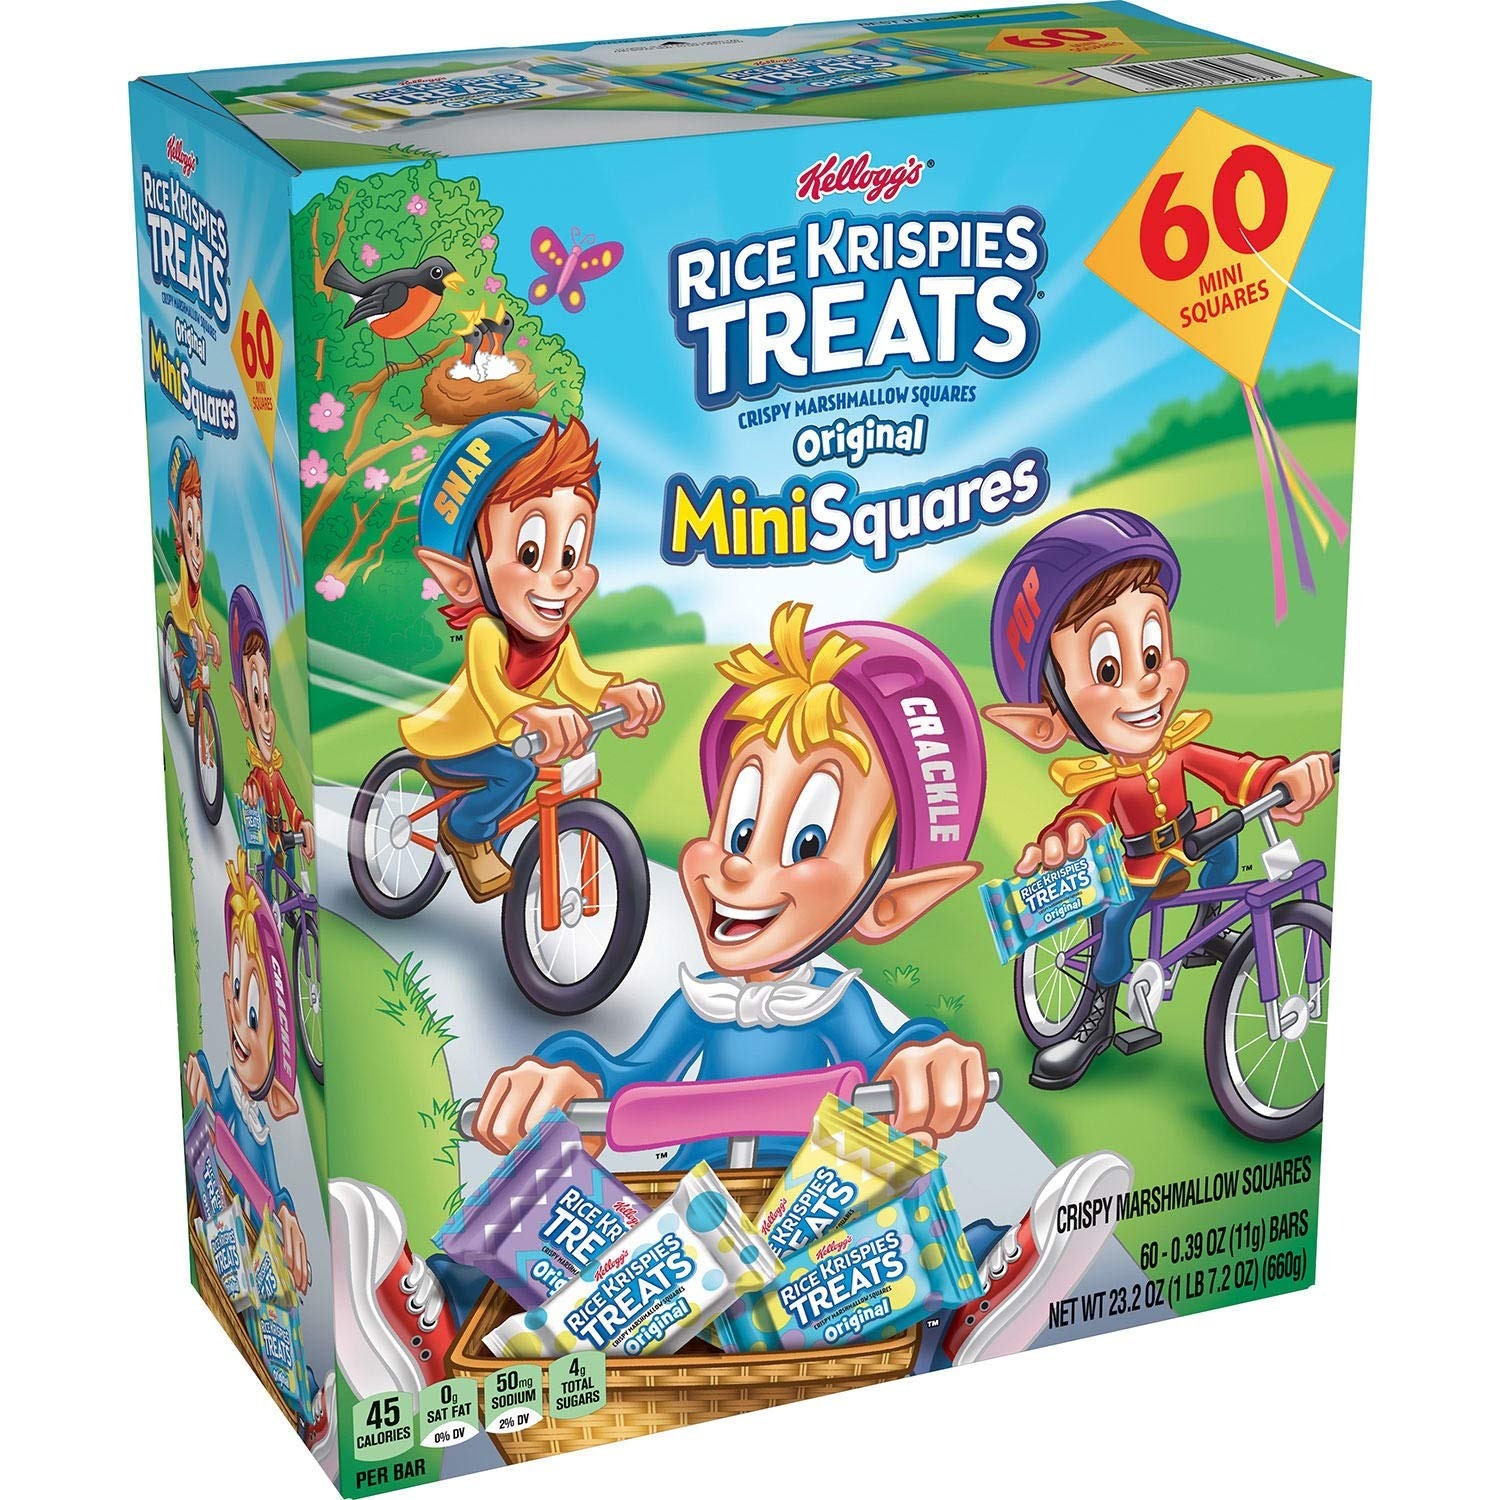
Item Name: Kellogg's Kellogg's Rice Krispies Treats Original Mini Squares Net Wt 23.4 Ounce , 23.4 Ounce
Bullet Point 1: FUN FOR THE ENTIRE FAMILY - Grab-N-Go convenient and tasty treat that's perfect for kids and adults
Bullet Point 2: NO MESS - Pre-made delicious Rice Krispies Treats, open the single-serve snack pack, and enjoy! A sweet, crunchy and satisfying treat; great pantry staple
Bullet Point 3: IRRESISTIBLE SWEET SNACK - Crispy, oven-toasted rice cereal mixed with the gooey sweetness of melted marshmallows for the kid in all of us; No high fructose corn syrup; Ingredients contain milk and soy
Value: 23.4
Unit: Ounce

Price: 7.29